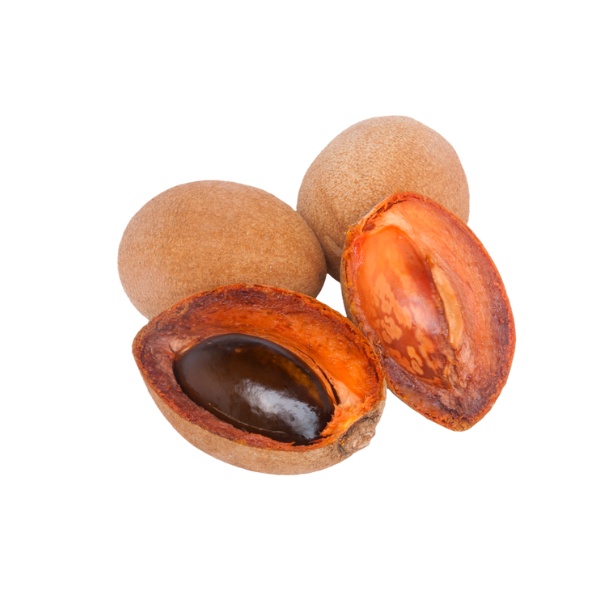
Mamey
Este producto se vende por Kg o pz.
Brand: Grupago
Category: Food, Beverages & Tobacco > Food Items > Fruits & Vegetables > Fresh & Frozen Fruits > Mamey